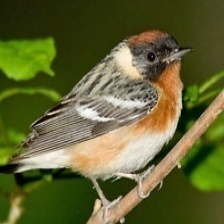
Species: BAY-BREASTED WARBLER
Scientific name: SETOPHAGA CASTANEA